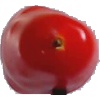
Label: Tomato 2